Mary Jane's Not a Virgin Anymore

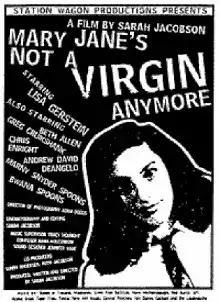
Film poster

Mary Jane's Not a Virgin Anymore is a 1996 independent film written, directed, and produced by the self-anointed "Queen of Underground Film", Sarah Jacobson. It's a film about a teenage girl in the Twin Cities area named Mary Jane who is curious about sex. It focuses on the female perspective of sex. In the film, musicians Jello Biafra and Davey Havok appear in cameo roles. Tamra Davis helped finance the film. It was shown at a sold-out screening at the Sundance Film Festival in 1997.